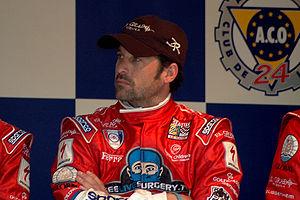
Patrick Dempsey est un acteur, réalisateur et pilote de course automobile américain, né le 13 janvier 1966 à Lewiston, rendu célèbre par le rôle du Dʳ Derek Shepherd dans la série Grey's Anatomy.